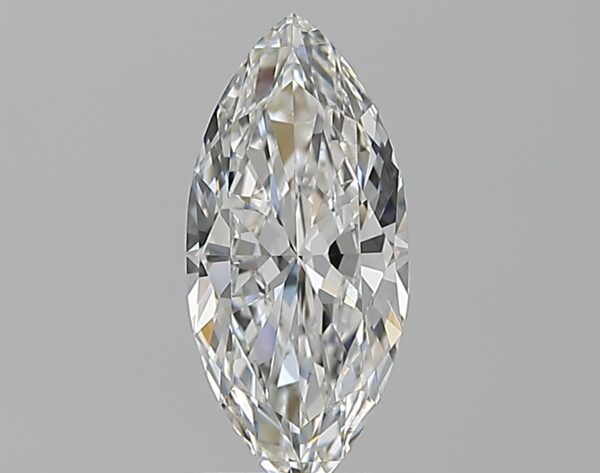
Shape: marquise
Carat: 1.02
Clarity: VS1
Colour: F
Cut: EX
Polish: EX
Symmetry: VG
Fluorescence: N
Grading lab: GIA
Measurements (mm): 11.06 x 5.07 x 2.94